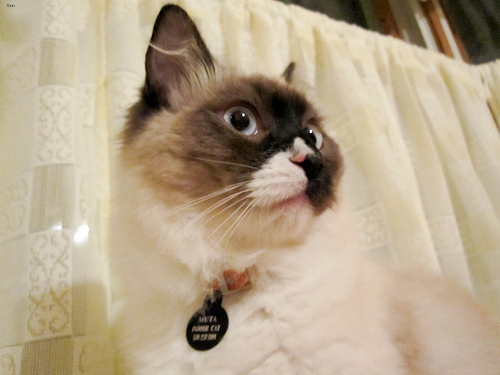
Animal: cat
Breed: ragdoll